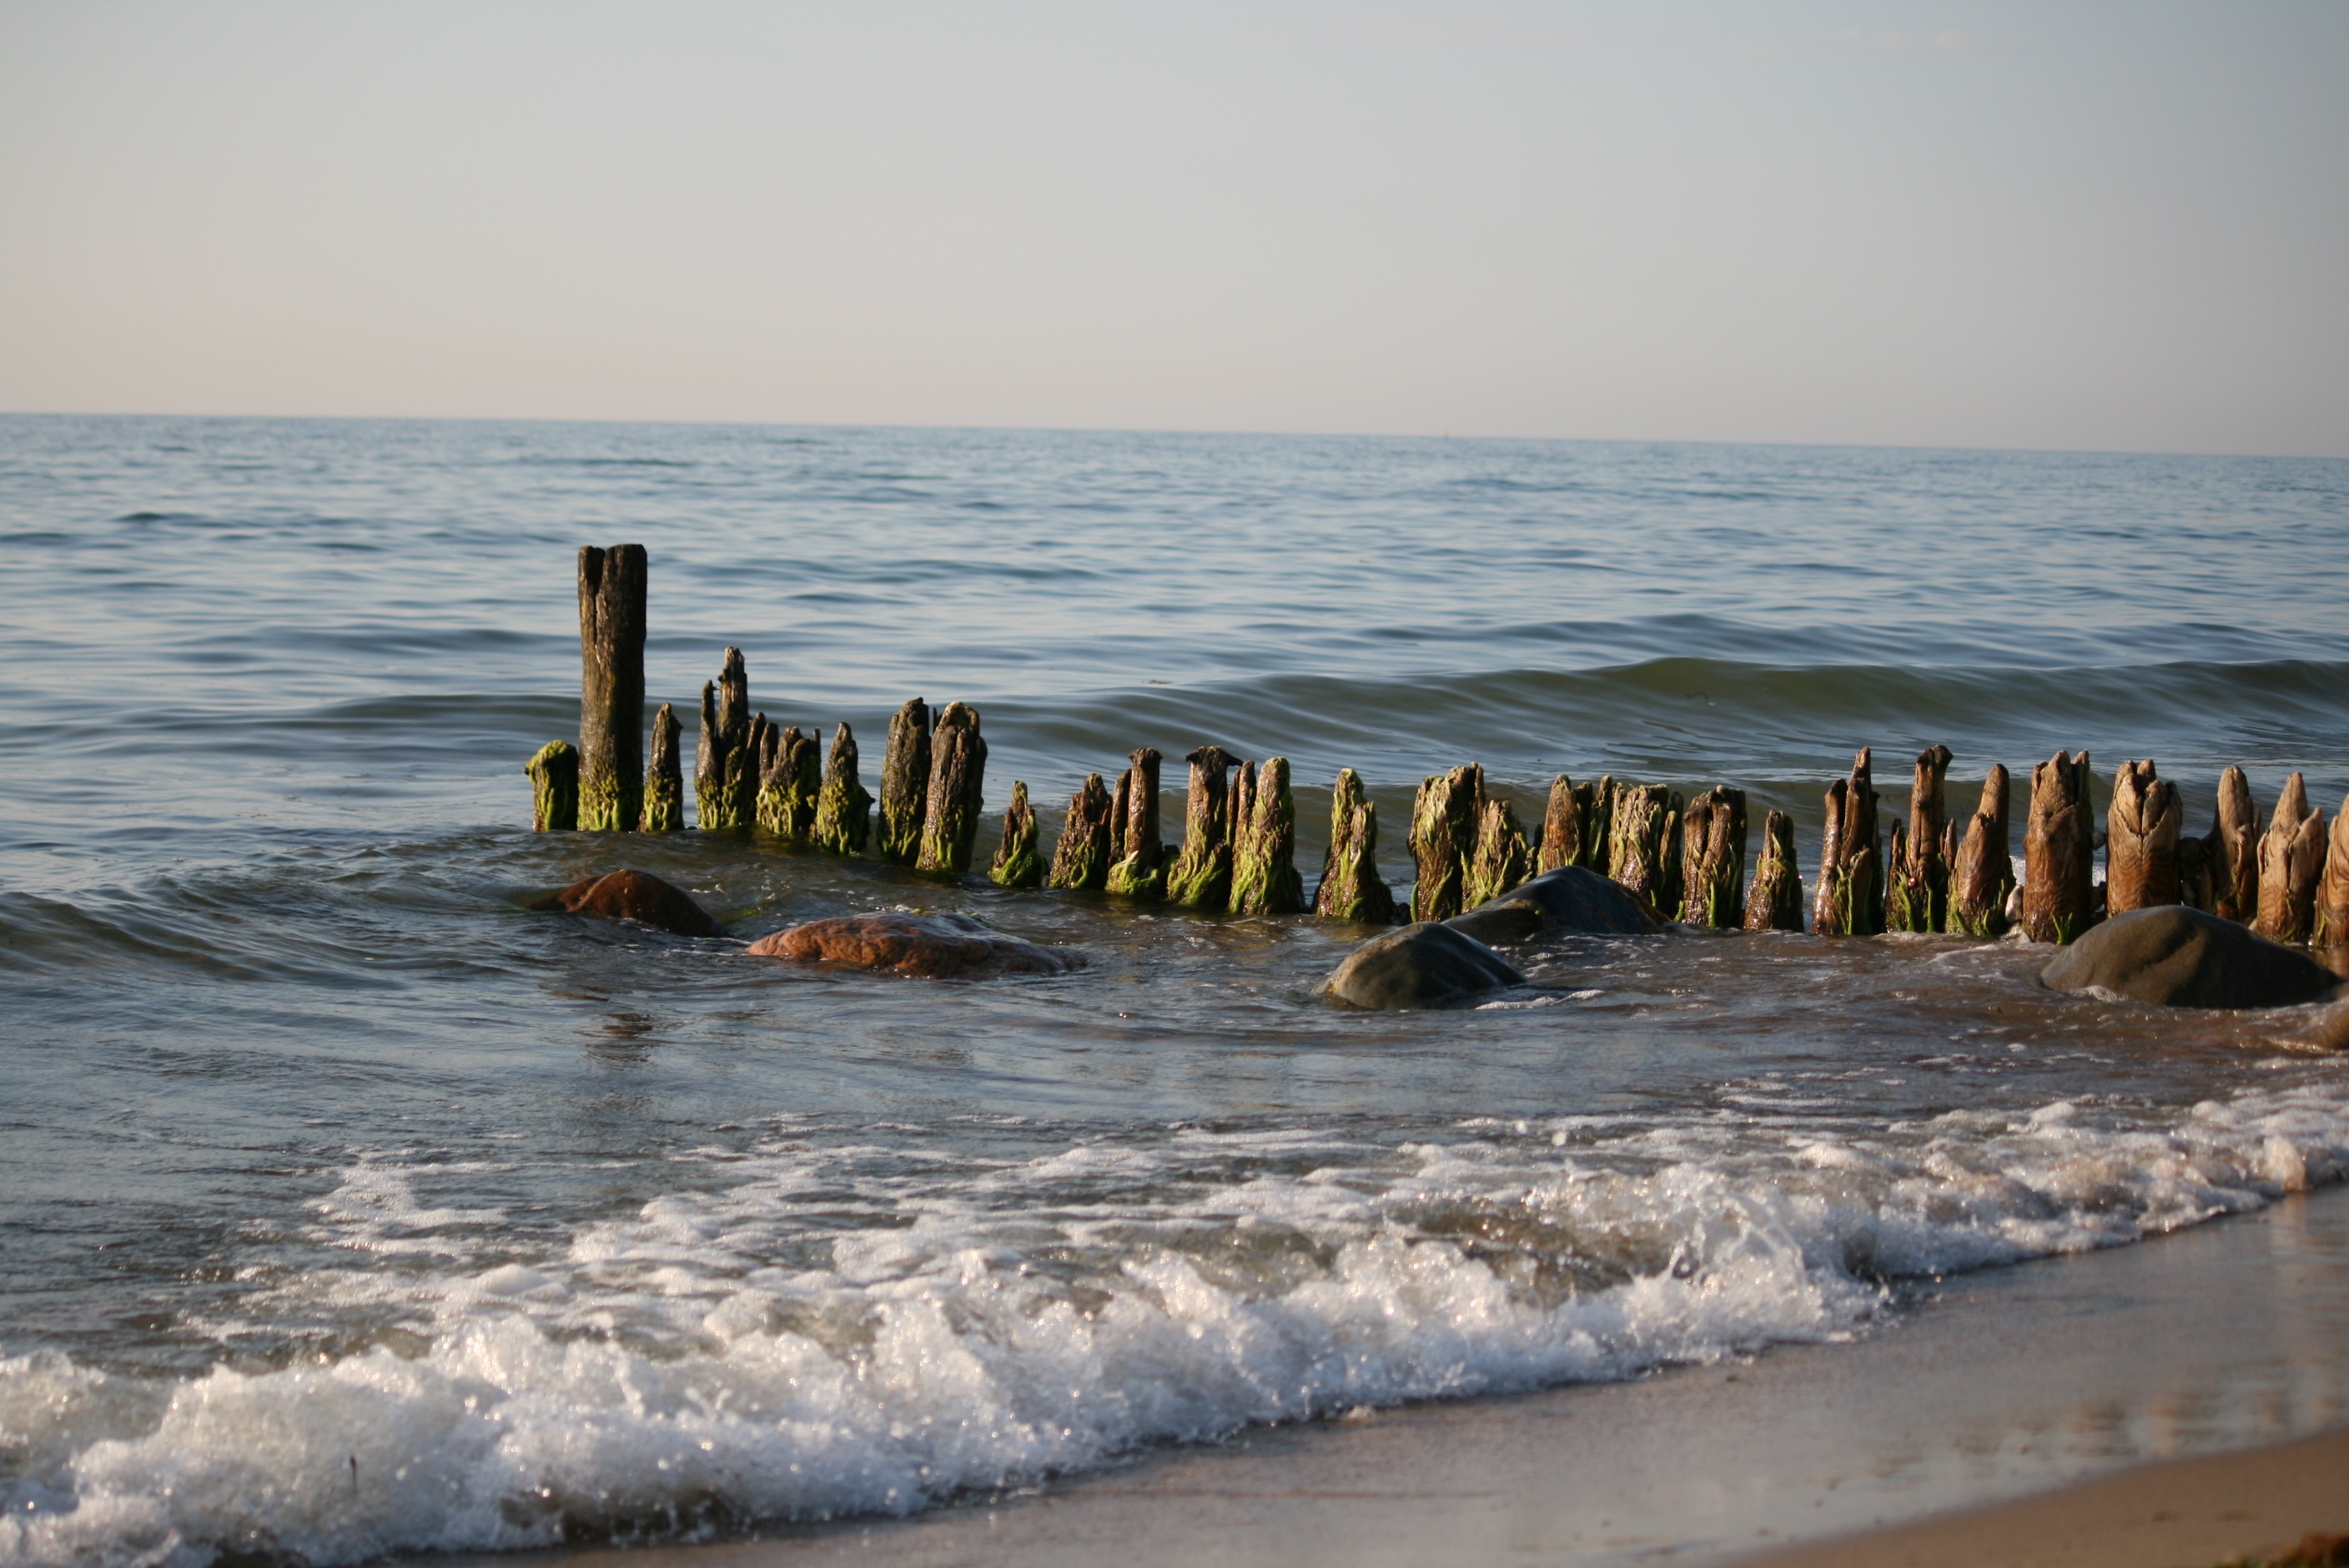
beach, sea, coast, water, nature, ocean, shore, wave, view, pier, summer, vehicle, bay, body of water, wooden, breakwater, cape, wind wave